Victor Stepaniuc

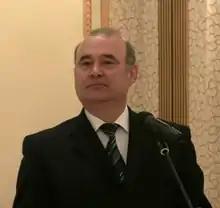
Stepaniuc in 2012

He has been a member of the Parliament of Moldova since 1996 until 2010. He served several times as Leader of Parliament Commission for Education, Youth, Culture and Sports (1998-2001), leader of Communist Fraction in Parliament (2001-2005) and another mandate as Leader of Parliament Commission for Education, Culture and Sports (2005-2008).